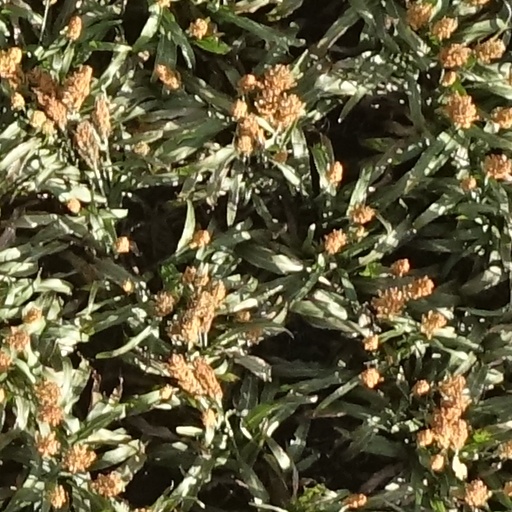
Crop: sorghum